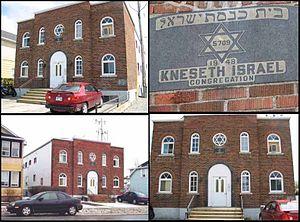
Synagogue de Rouyn-Noranda
La synagogue de Rouyn-Noranda, située au Québec, Canada, fut construite en 1948 sous le nom de Beit Knesset Israel en hébreu ou Kneseth Israel Congregation en anglais par la Rouyn-Noranda Hebrew Congregation. Une première synagogue en bois avait été construite auparavant en 1932 au même endroit. Elle ferma ses portes comme lieu de culte juif en 1972.